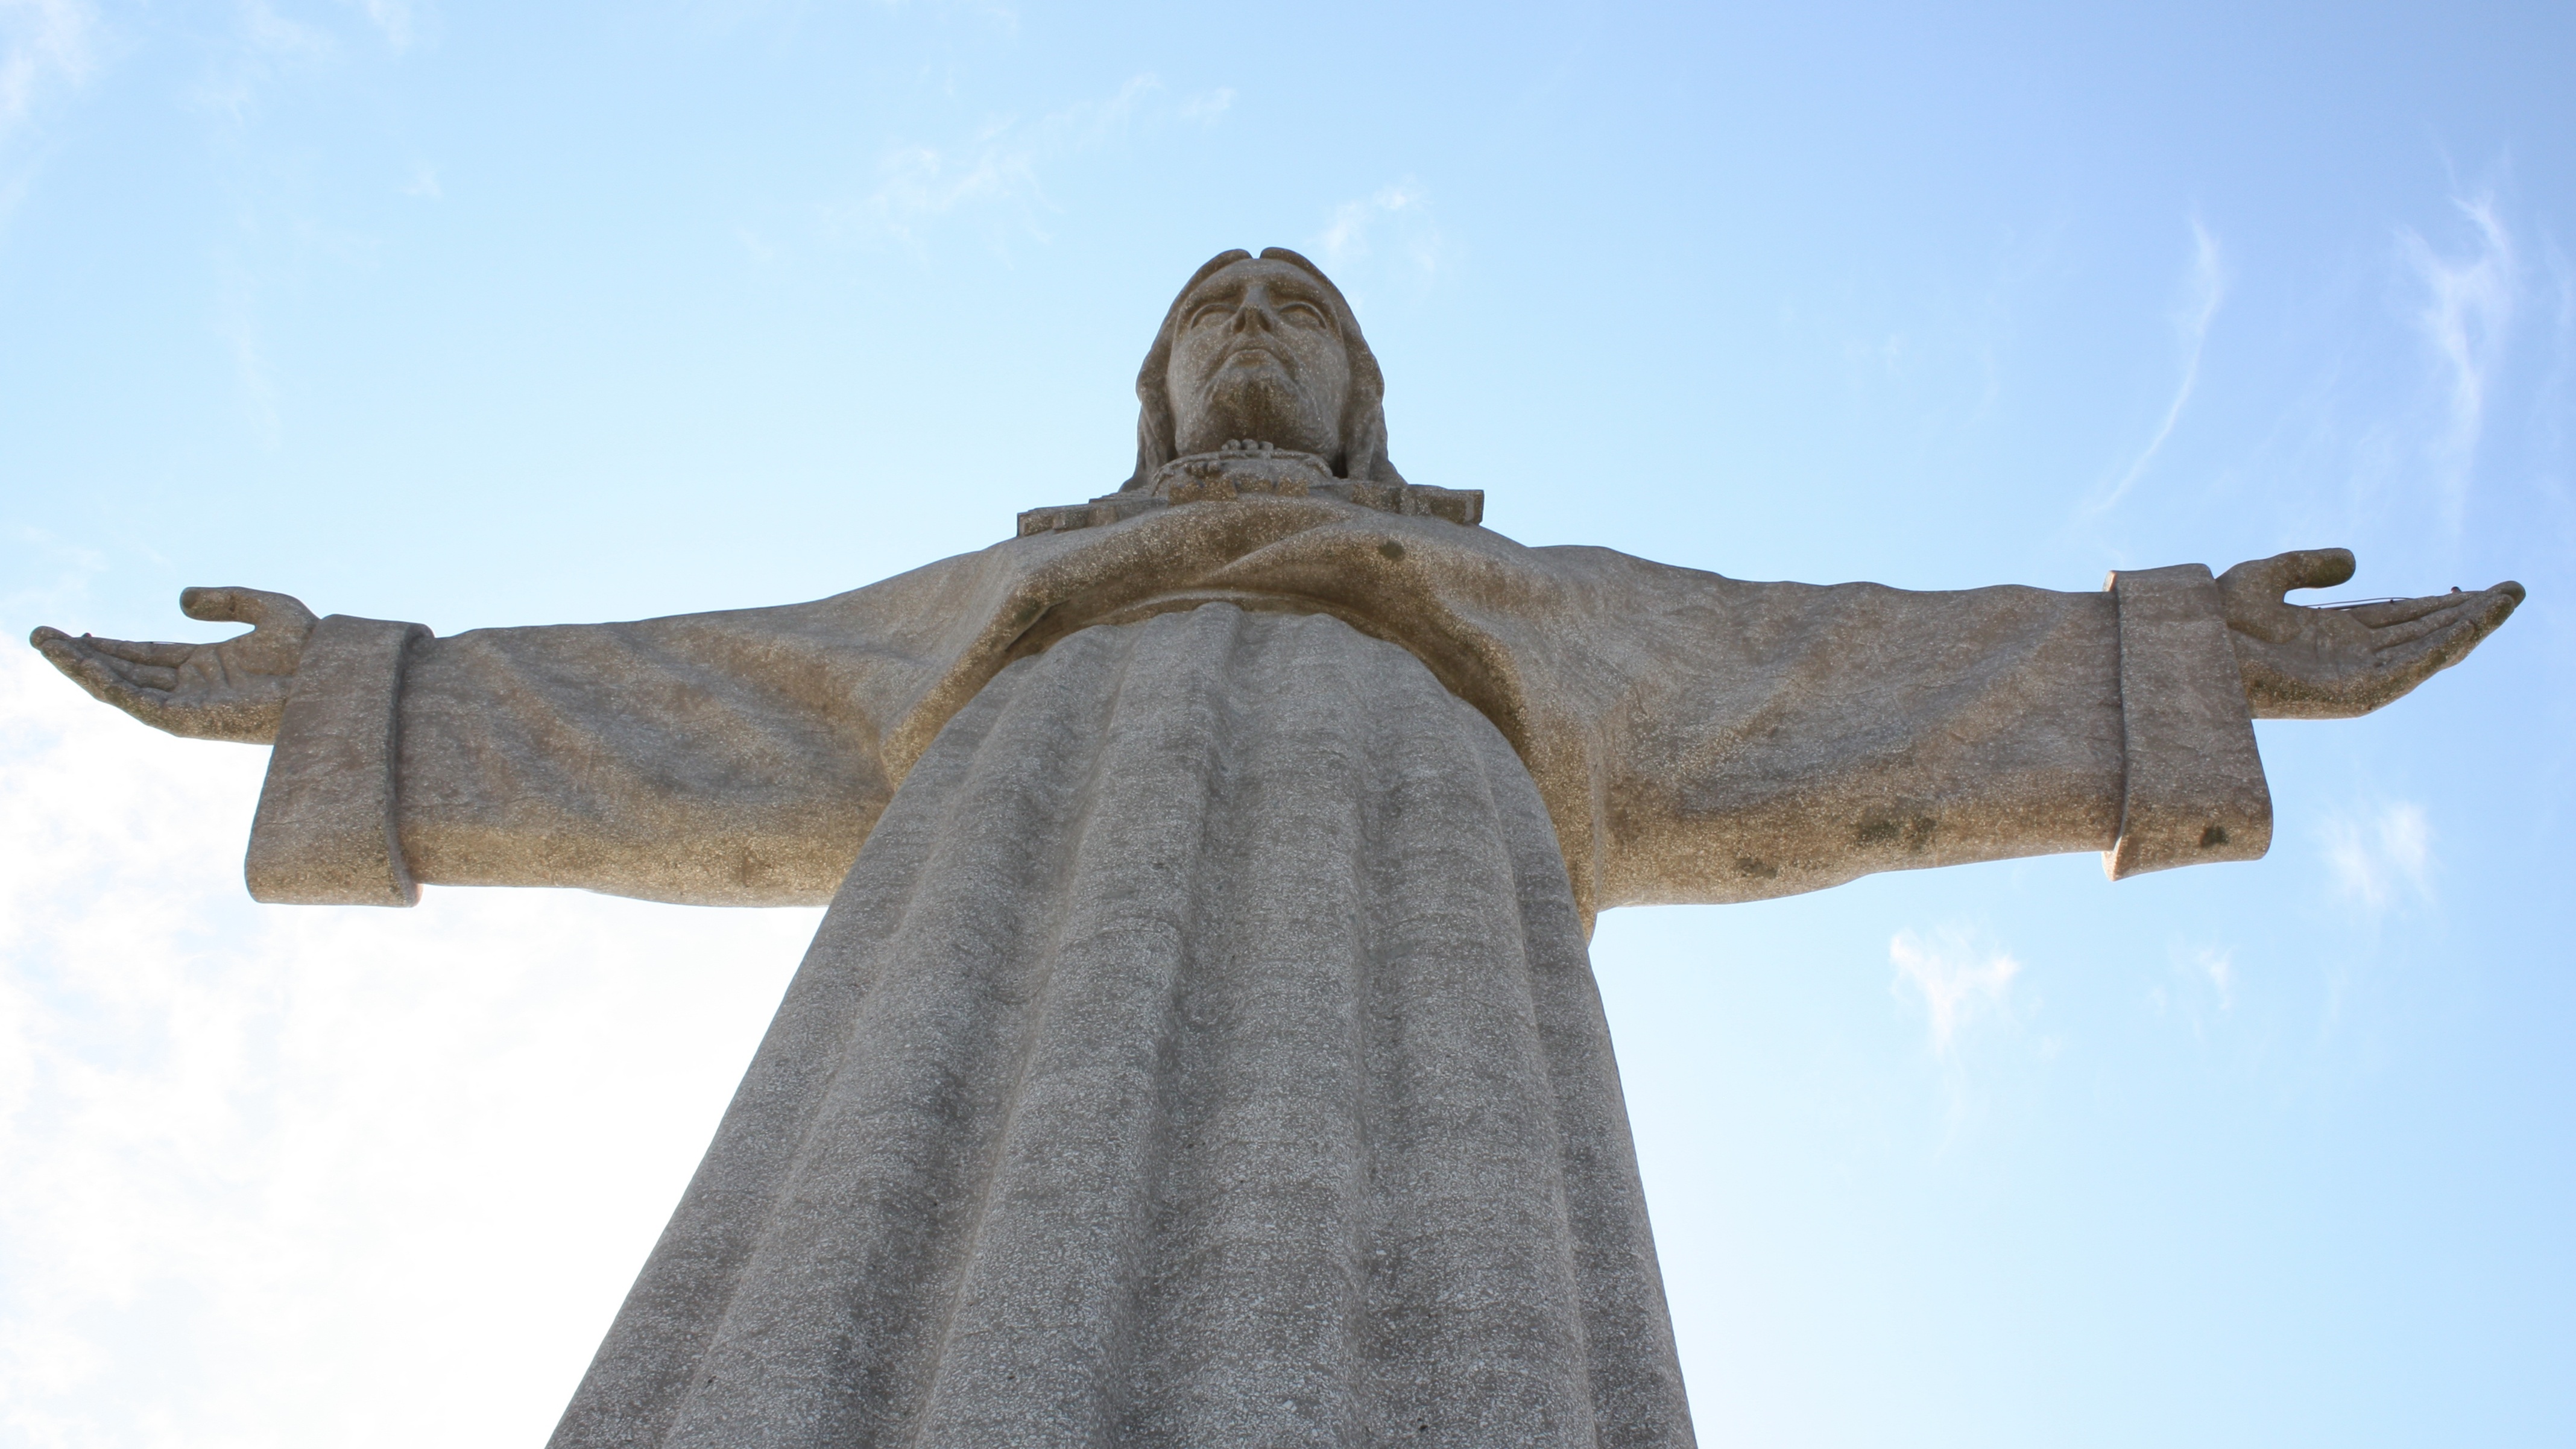
monument, statue, symbol, landmark, cross, places of interest, sculpture, art, temple, lisbon, cristus, cristo rei